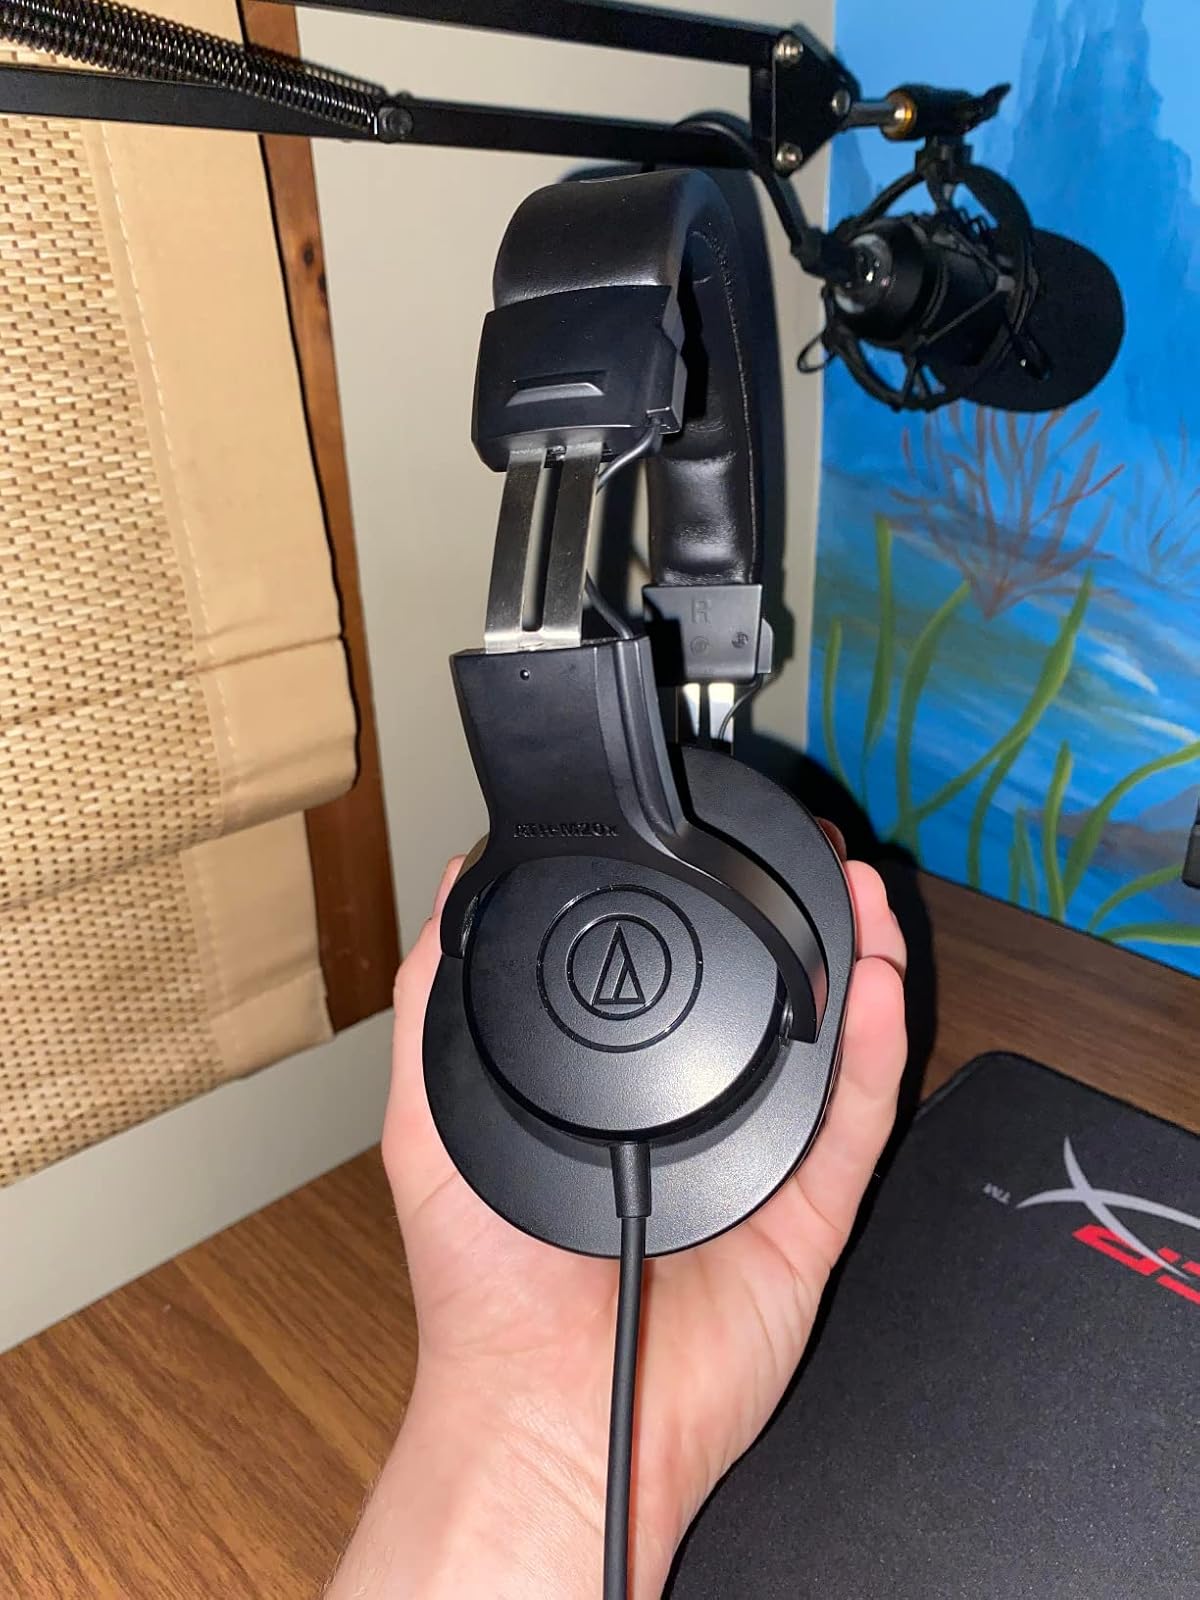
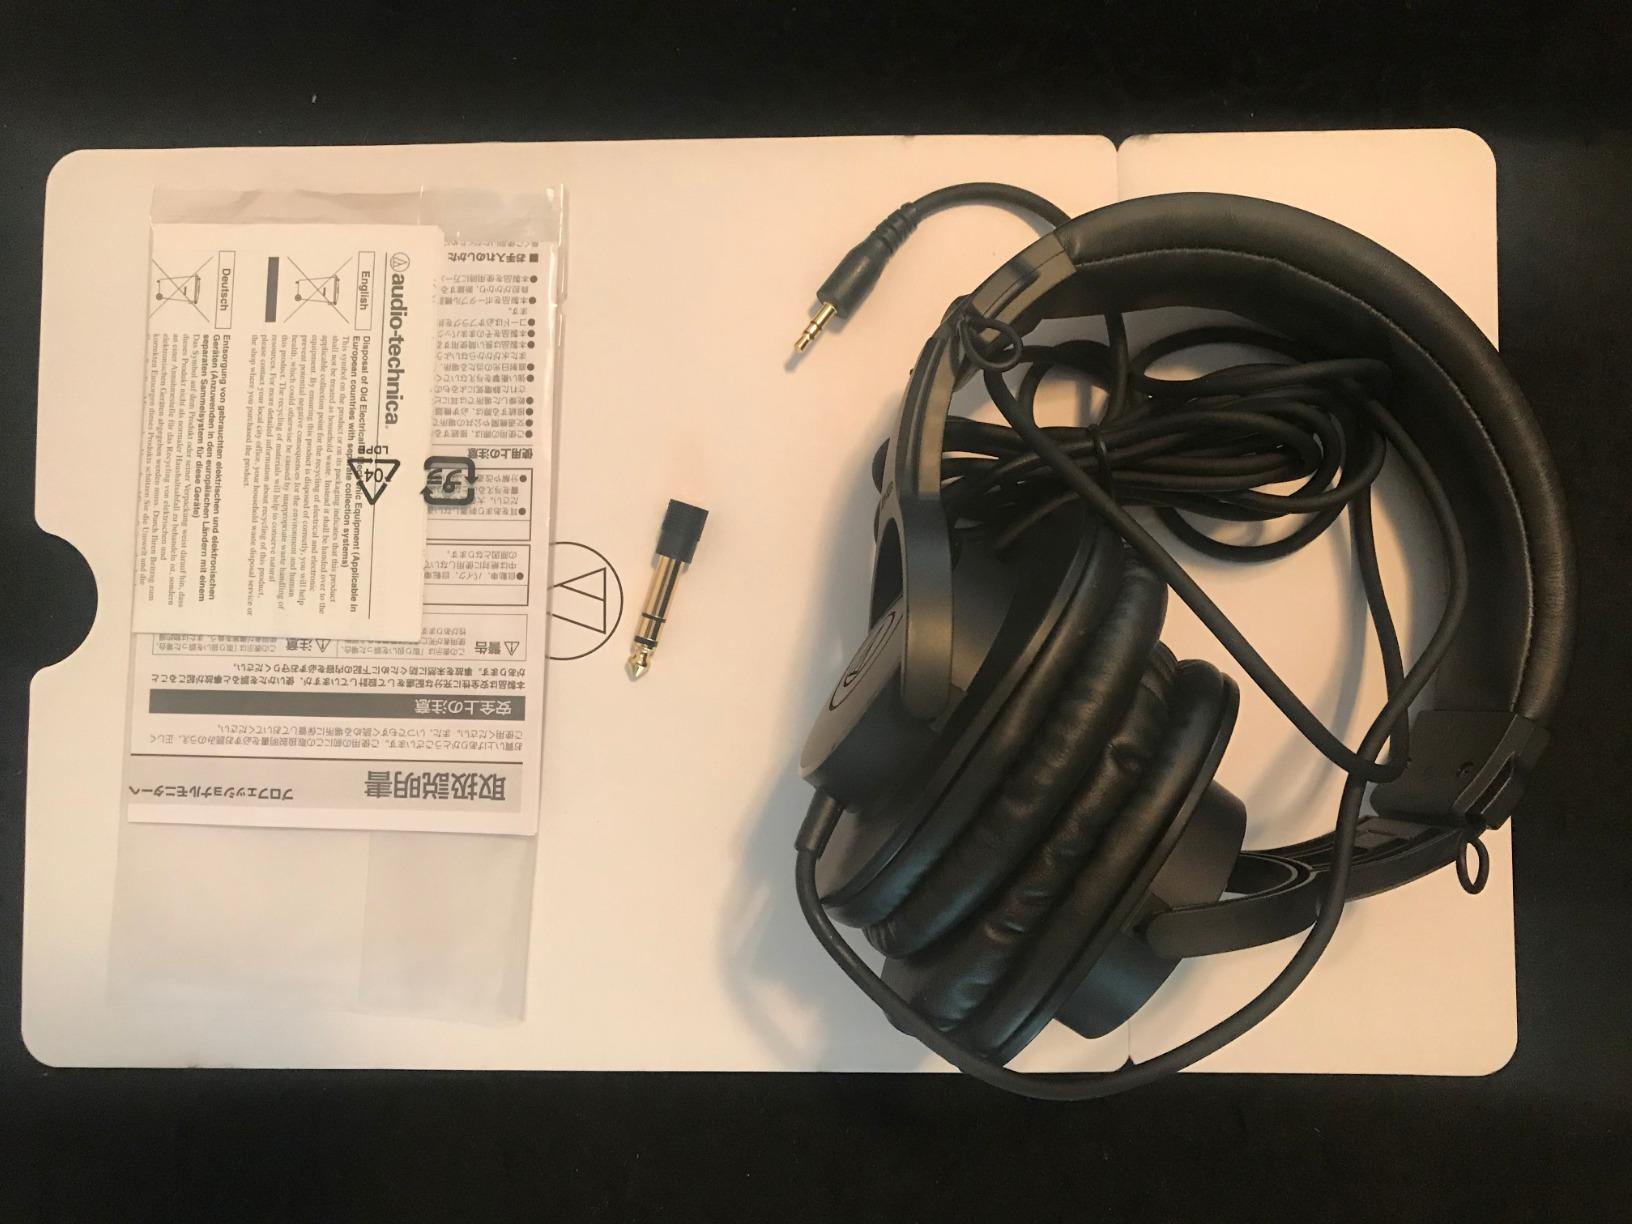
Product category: headphones
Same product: yes